Abraham Mapu

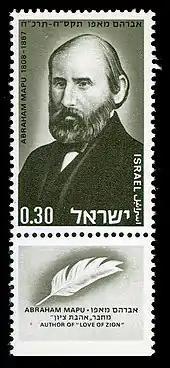
Israeli postal stamp, 1968

Streets bearing his name are found in the Kaunas Old Town and in the Israeli cities of Jerusalem, Tel Aviv, and Kiriat Ata. A well-known Israeli novel called "The Children from Mapu Street" ("הילדים מרחוב מאפו") also celebrates his name. In Kaunas A. Mapu Street a joyful statue of A. Mapu with a book in his hand was established by the sculptor Martynas Gaubas in 2019.